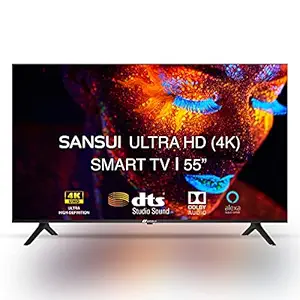
Sansui 140cm (55 inches) 4K Ultra HD Certified Android LED TV with Dolby Audio & Dolby Vision JSW55ASUHD (Mystique Black)
Category: Electronics
Price: 32990 (list price: 56790)
Rating: 4.3 (567 ratings)
About this product: Resolution: 4K Ultra HD (3840x2160) | Refresh Rate: 60 hertz | Wide Viewing Angle|Connectivity: 3 HDMI ports to connect multiple devices | 2 USB ports to connect hard drives and other USB devices | Bluetooth | Wi-Fi | RJ45 | Antenna|Sound: Dolby Audio | DTS | 20 Watts Audio Output|Smart TV Features: Android 10.0, Google Assistant, Alexa Enabled Support, Built-in Chromecast | Performance: CA53 Quad Core Processor | RAM 2GB, ROM 8GB | Supported Apps: Prime Video, Netflix, Disney + Hotstar, YouTube, Google Play|Display: 4K UHD Android TV | A+ Grade Panel | Wide Colour Gamut | HDR 10 | Crystal Clear Display | High Brightness | Bezel-less Design